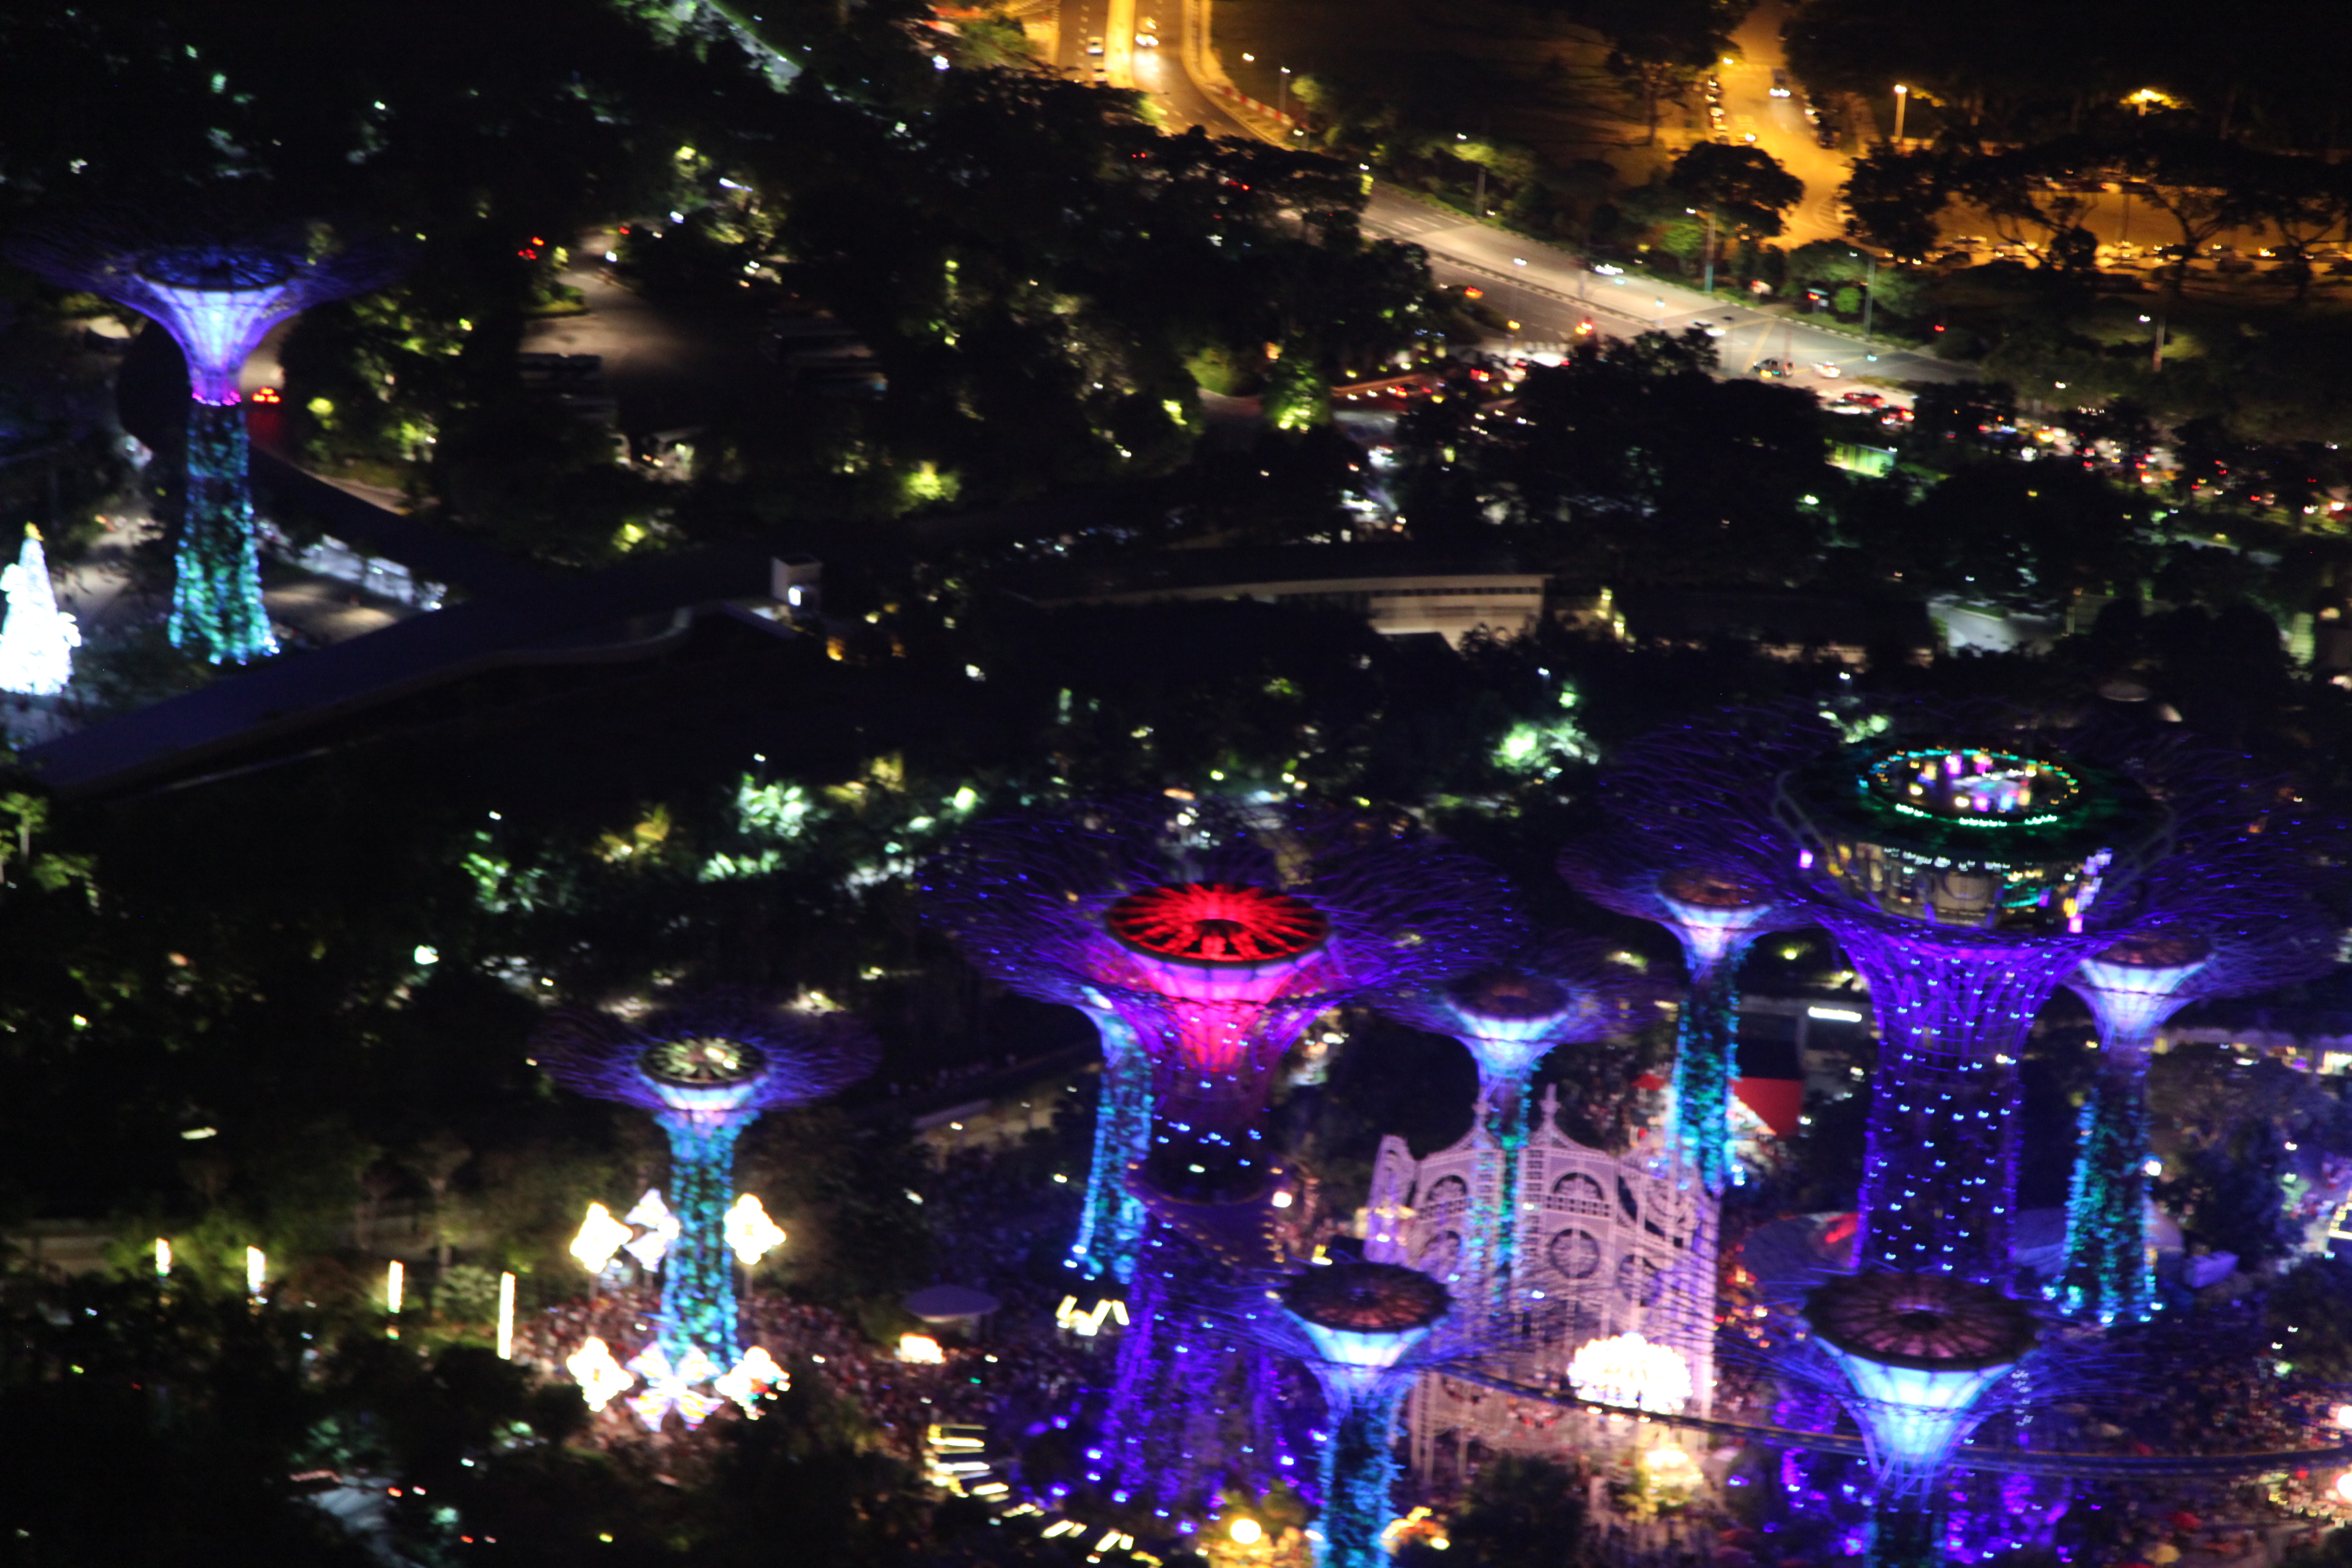
singapore, night, light, festival, lighting, tree, christmas lights, reflection, fete, darkness, landscape lighting, city, midnight, world